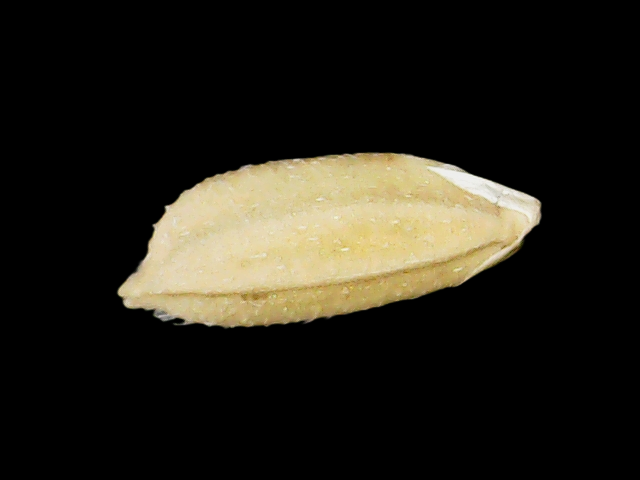
Rice variety: Bd33